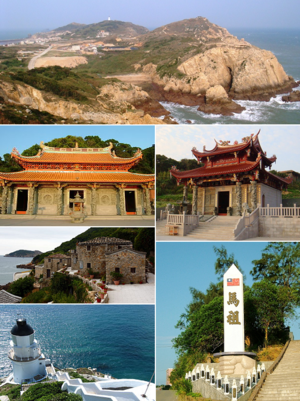
Les îles Matsu ou archipel Mazu est un archipel de 19 îles et îlots dans la mer de Chine orientale administrés sous le comté de Lienchiang au sein de la province du Fujian, dans la République de Chine. Il est le comté le plus petit toujours administré par la RC et sa capitale est la ville de Nangan.